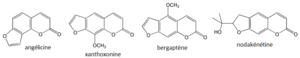
dérivés du psoralène
Les furocoumarines, aussi appelées psoralènes, sont des agents toxiques photosensibilisants. Ils sont le résultat de la fusion d'une coumarine et d'un noyau de furane.
L'ombelliférone - appelée aussi umbelliférone ou 7-hydroxycoumarine - est un composé organique naturel très répandu de la famille des coumarines. Elle est particulièrement présente dans les plantes de la famille des Apiaceae, famille comprenant par exemple les carottes, le panais, le persil, l'angélique ou encore la grande ciguë.
Le psoralène est un composé chimique naturel de la famille des furocoumarines. Sa structure est donc celle des coumarines à laquelle est fusionné un cycle de furane. C'est un dérivé de l'ombelliférone.